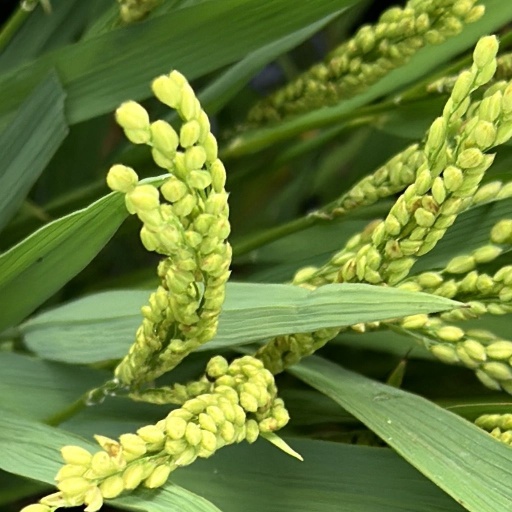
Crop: rice